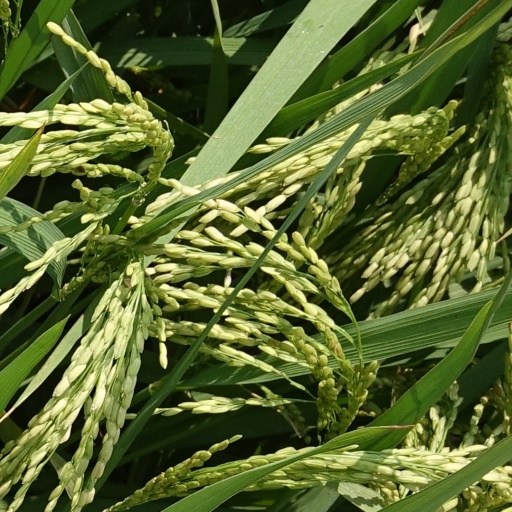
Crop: rice